Banksia integrifolia

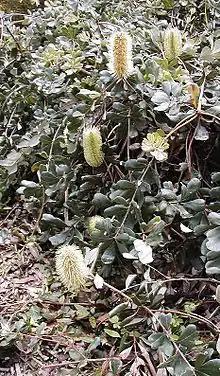
"B." 'Roller Coaster', Sylvan Grove Gardens, Picnic Point, New South Wales

Hardy and versatile, "B. integrifolia" will grow in clay, sand, acid and even alkaline soils, and it shows good resistance to wind and salt, making it suitable for seaside planting. It is therefore highly regarded as a low-maintenance garden tree, although its large size makes it unsuitable for smaller gardens. Its hardiness may, however, forewarn weed potential, as some evidence of weediness has been seen in South Africa, Western Australia and New Zealand. When growing near bushland within its native habitat, it is suggested to obtain local provenance plants if available.